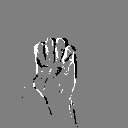
ASL letter: e